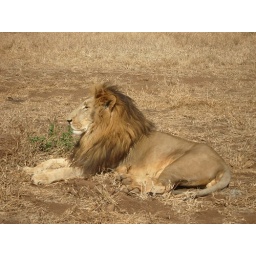
A male lion in a game reserve in Swaziland.